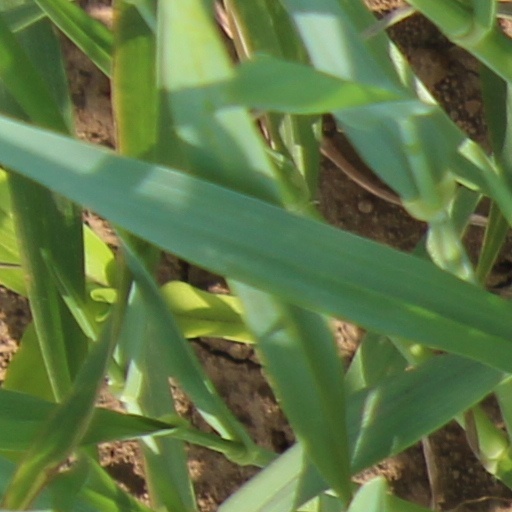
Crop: wheat